Mustafa Kemal Atatürk

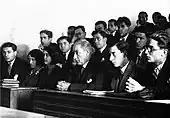
Mustafa Kemal attending a class at the Law School of the Istanbul House of Multiple Sciences in 1930

After a series of battles during the Greco-Turkish War, the Greek army advanced as far as the Sakarya River, just eighty kilometers west of Ankara. On 5 August 1921, Mustafa Kemal was promoted to commander in chief of the forces by the GNA. The ensuing Battle of the Sakarya was fought from 23 August–13 September 1921 and ended with the defeat of the Greeks. After this victory, Mustafa Kemal was given the rank of Mareşal and the title of Gazi by the Grand National Assembly on 19 September 1921. The Allies, ignoring the extent of Mustafa Kemal's successes, hoped to impose a modified version of the Treaty of Sèvres as a peace settlement on Angora, but the proposal was rejected. In August 1922, Mustafa Kemal launched an all-out attack on the Greek lines at Afyonkarahisar in the Battle of Dumlupınar, and Turkish forces regained control of İzmir on 9 September 1922. On 10 September 1922, Mustafa Kemal sent a telegram to the League of Nations stating that the Turkish population was so worked up that the Ankara Government would not be responsible for the ensuing massacres.